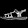
Label: Sandal